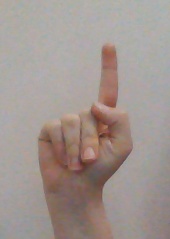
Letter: bb